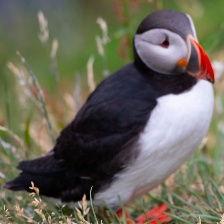
Species: PUFFIN
Scientific name: FRATERCULA